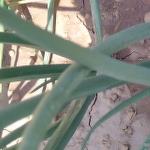
Crop: Onion
Condition: healthy-leaf